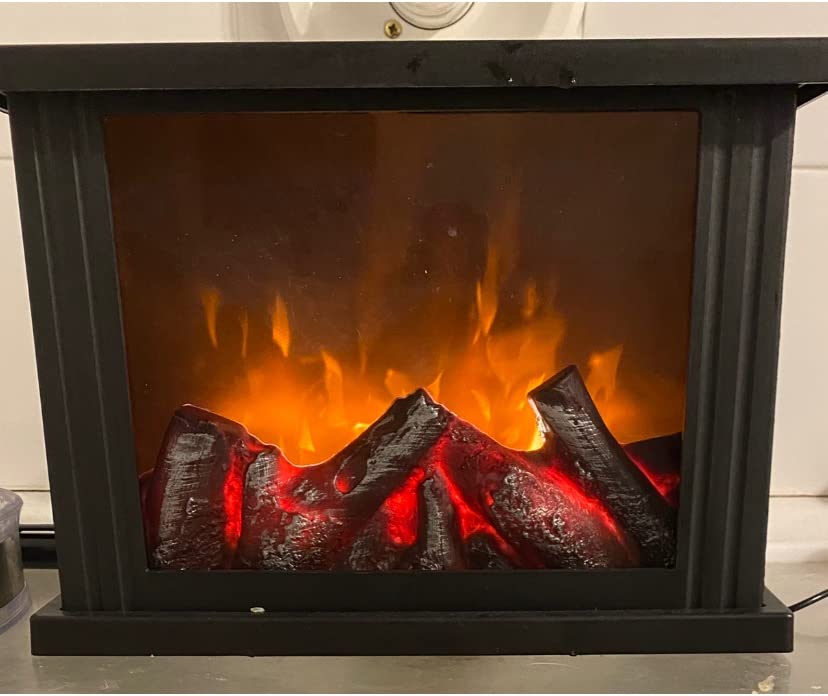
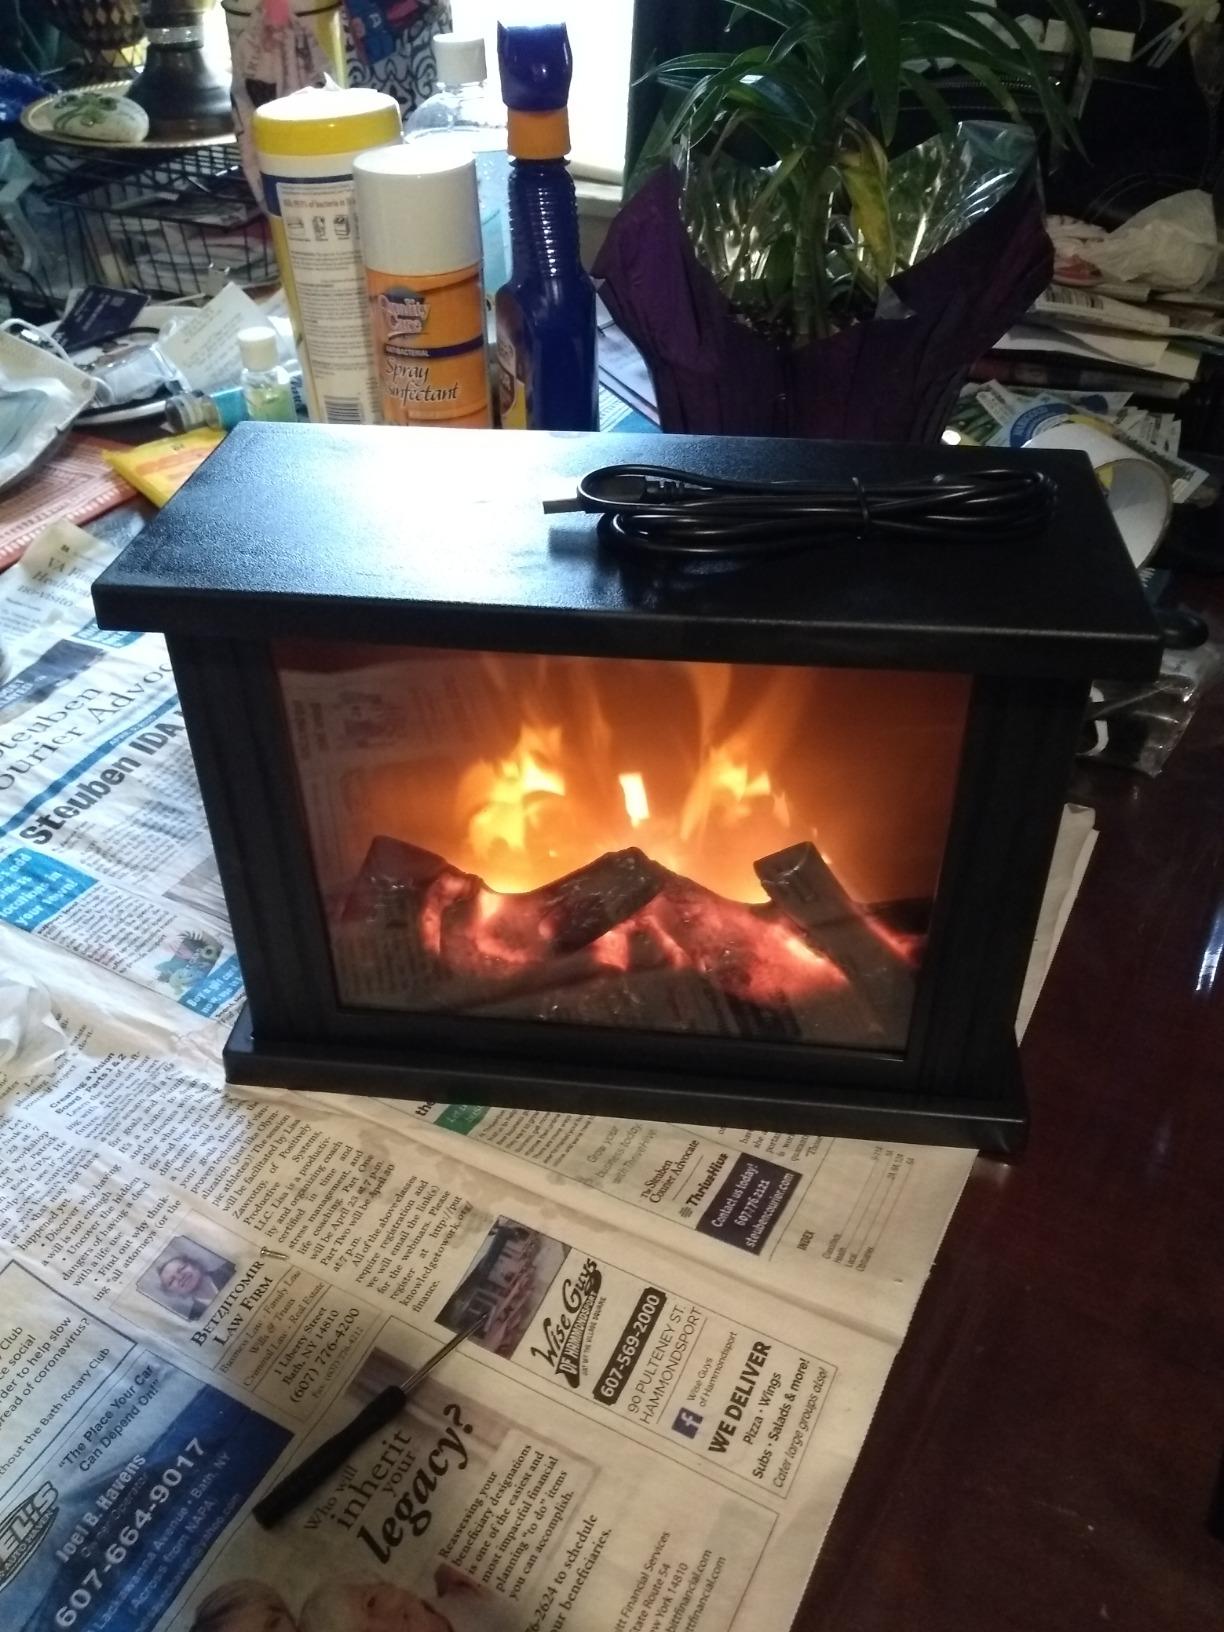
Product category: lantern
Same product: yes